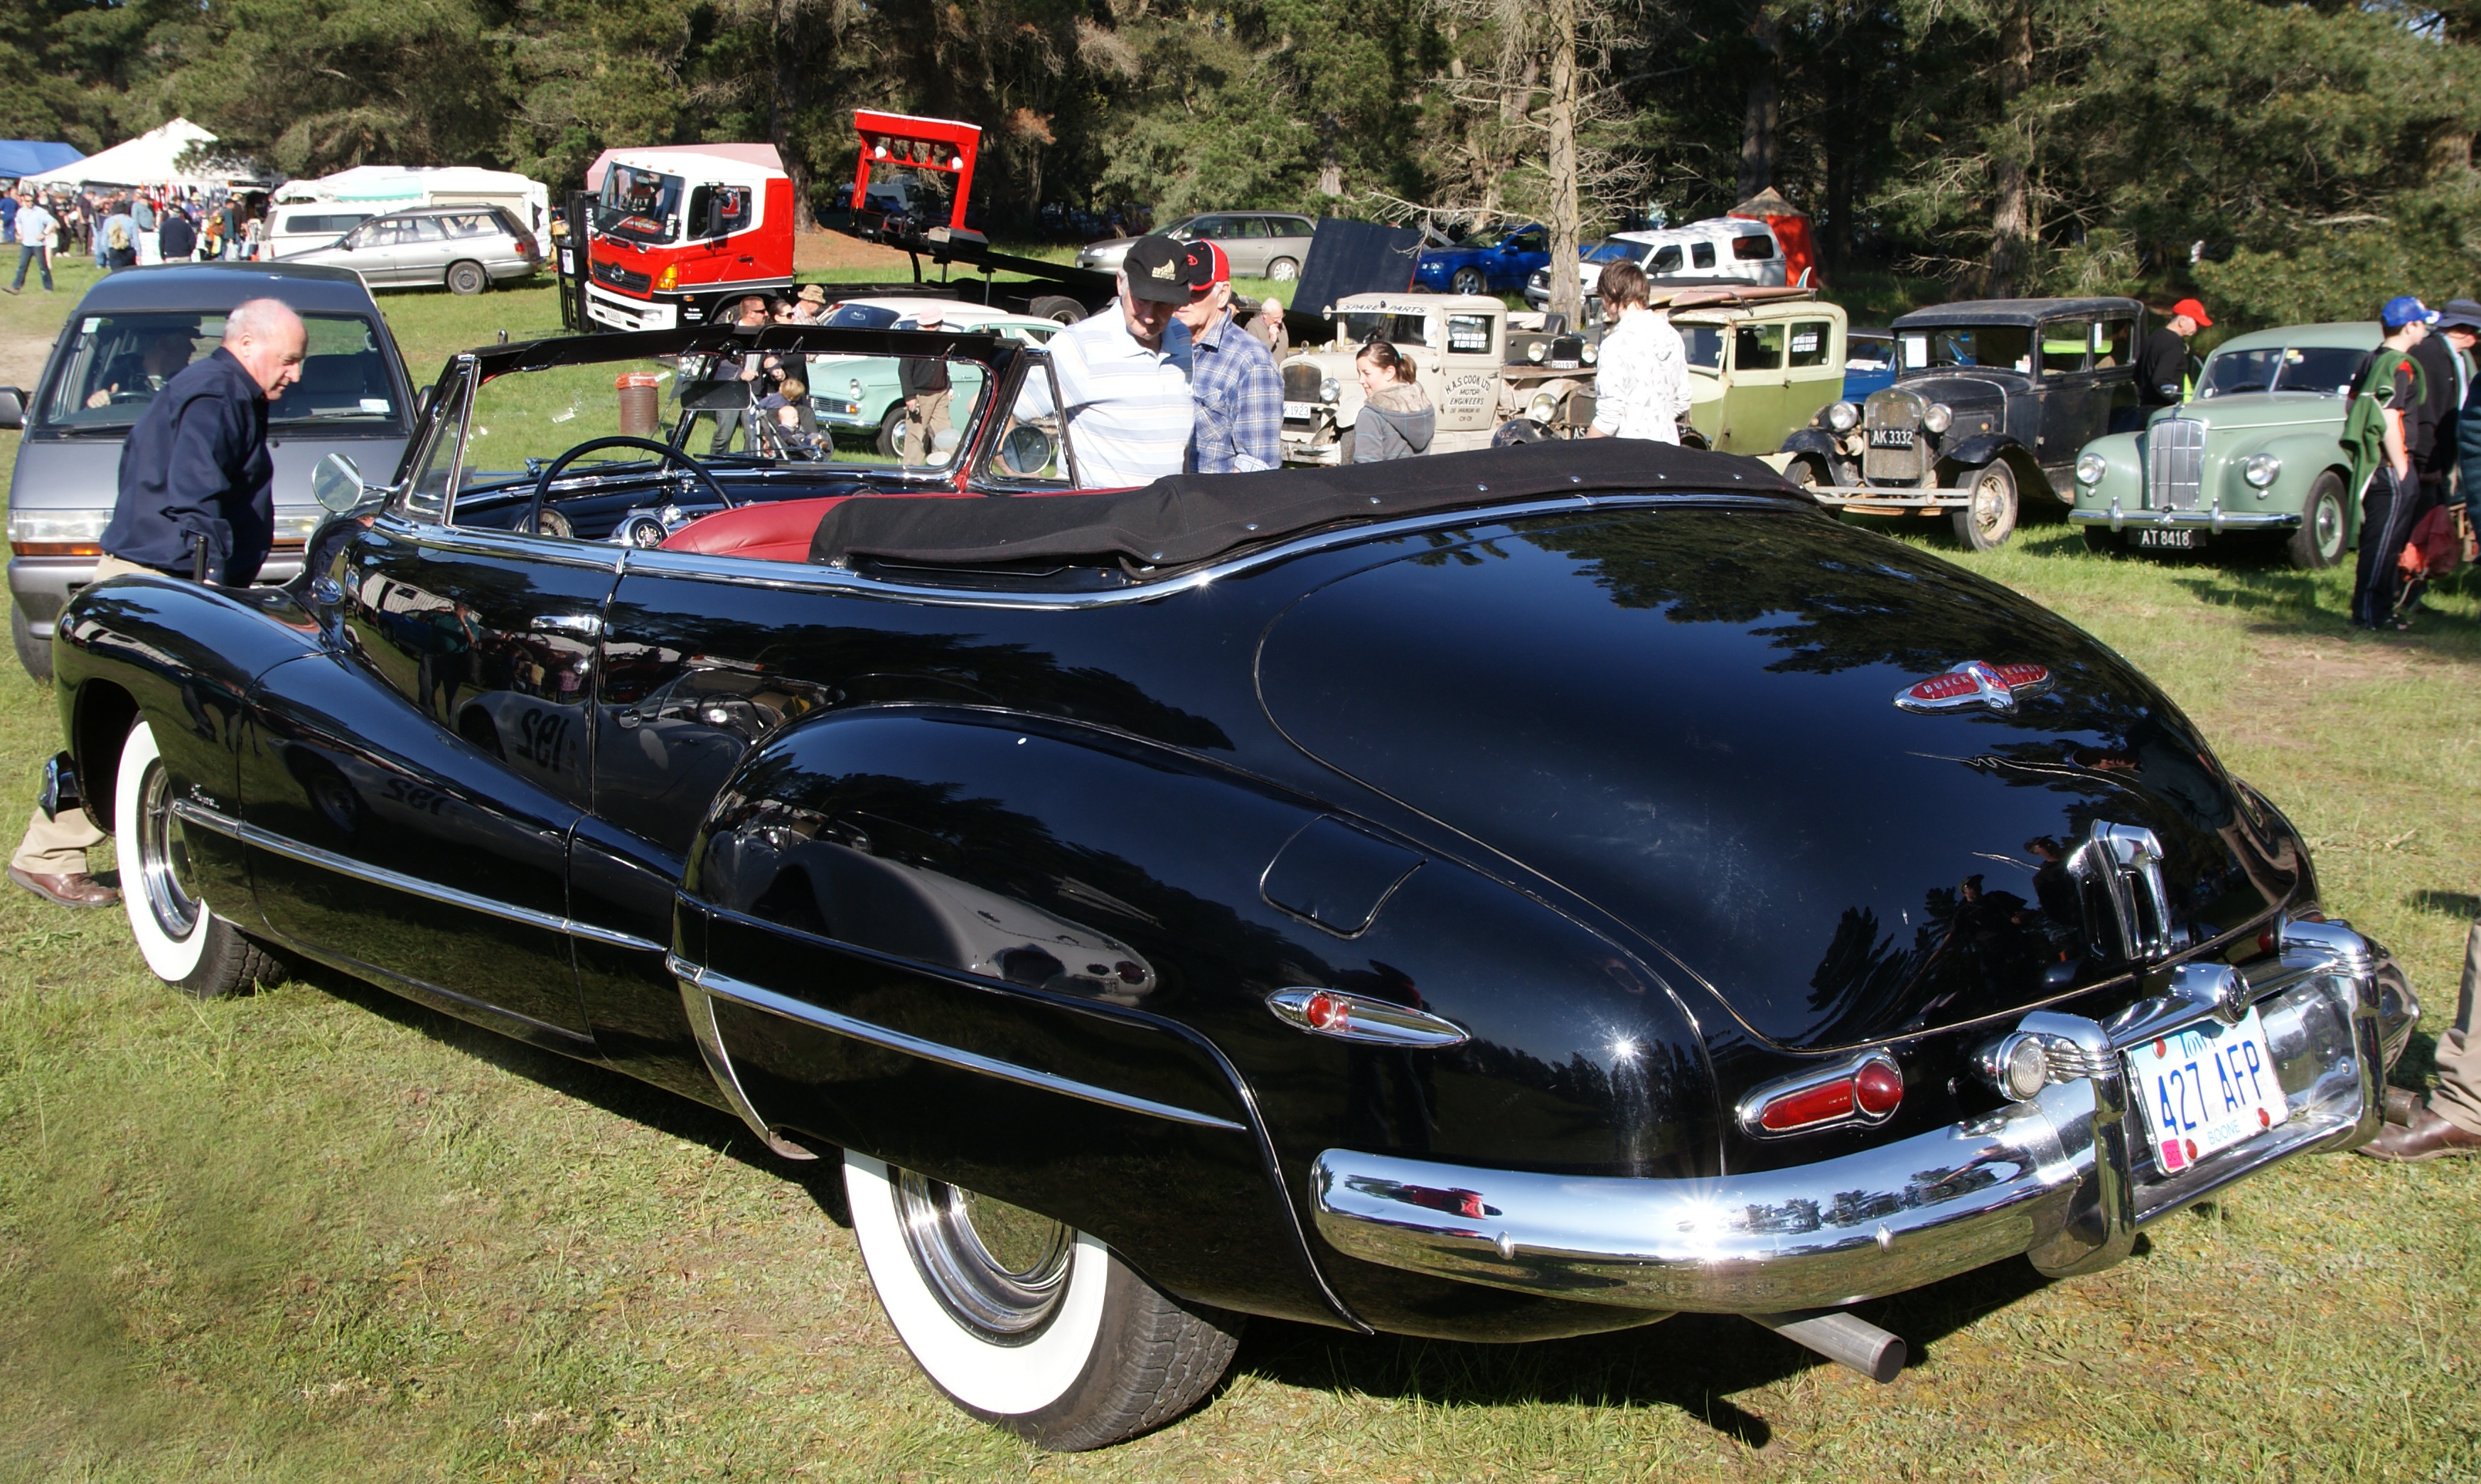
car, vehicle, classic car, sports car, motor vehicle, vintage car, 1948buicksuper56c, antique car, land vehicle, automobile make, automotive exterior, automotive design, luxury vehicle, performance car, mid size car, full size car